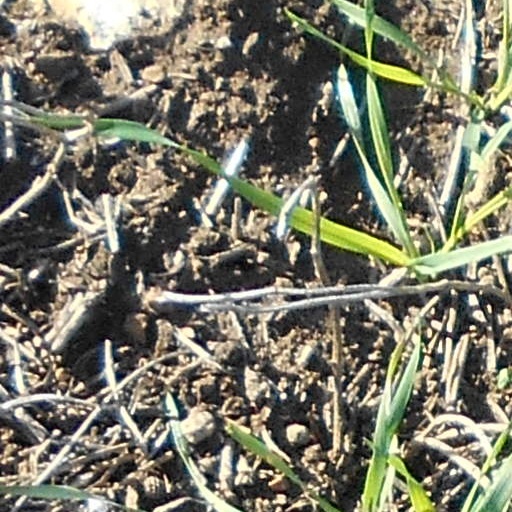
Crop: wheat